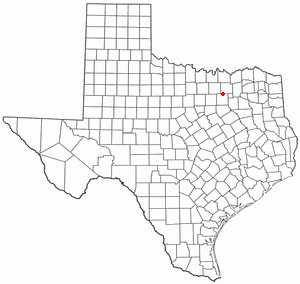
Richardson est une ville du Texas, dans les comtés de Dallas et de Collin aux États-Unis. Sa population s’élevait à 99 223 habitants lors du recensement de 2010, estimée à 113 347 habitants en 2016.